Karma

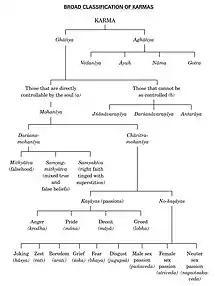
Types of "Karmas" as per Jain philosophy

In Jainism, karma conveys a totally different meaning from that commonly understood in Hindu philosophy and western civilization. Jain philosophy is one of the oldest Indian philosophy that completely separates body (matter) from the soul (pure consciousness). In Jainism, karma is referred to as karmic dirt, as it consists of very subtle particles of matter that pervade the entire universe. Karmas are attracted to the karmic field of a soul due to vibrations created by activities of mind, speech, and body as well as various mental dispositions. Hence the karmas are the subtle matter surrounding the consciousness of a soul. When these two components (consciousness and karma) interact, we experience the life we know at present. Jain texts expound that seven "tattvas" (truths or fundamentals) constitute reality. These are: